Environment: real
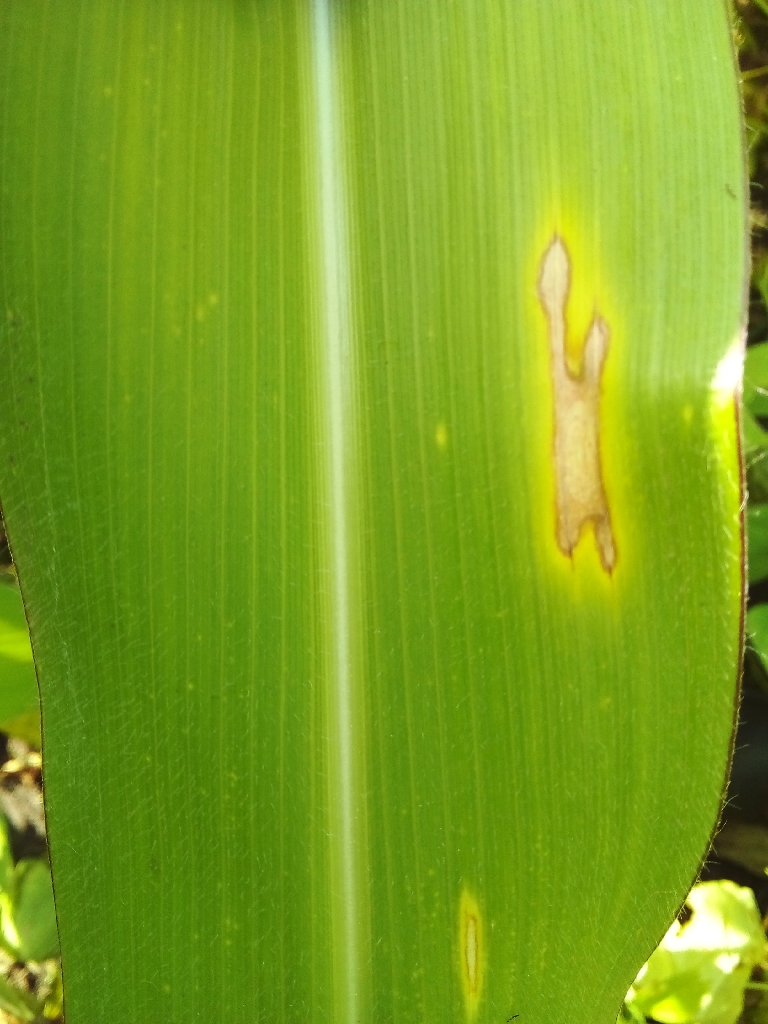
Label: northern_corn_leaf_blight